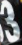
Number: 3